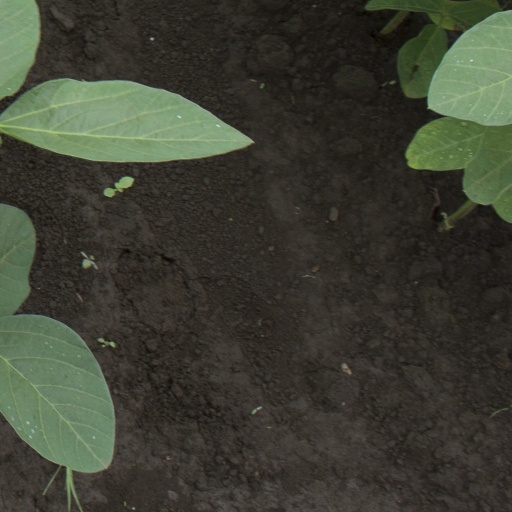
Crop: soybean